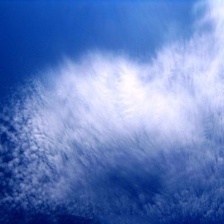
Cloud type: Cirrocumulus